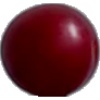
Label: Cherry Wax Red 1